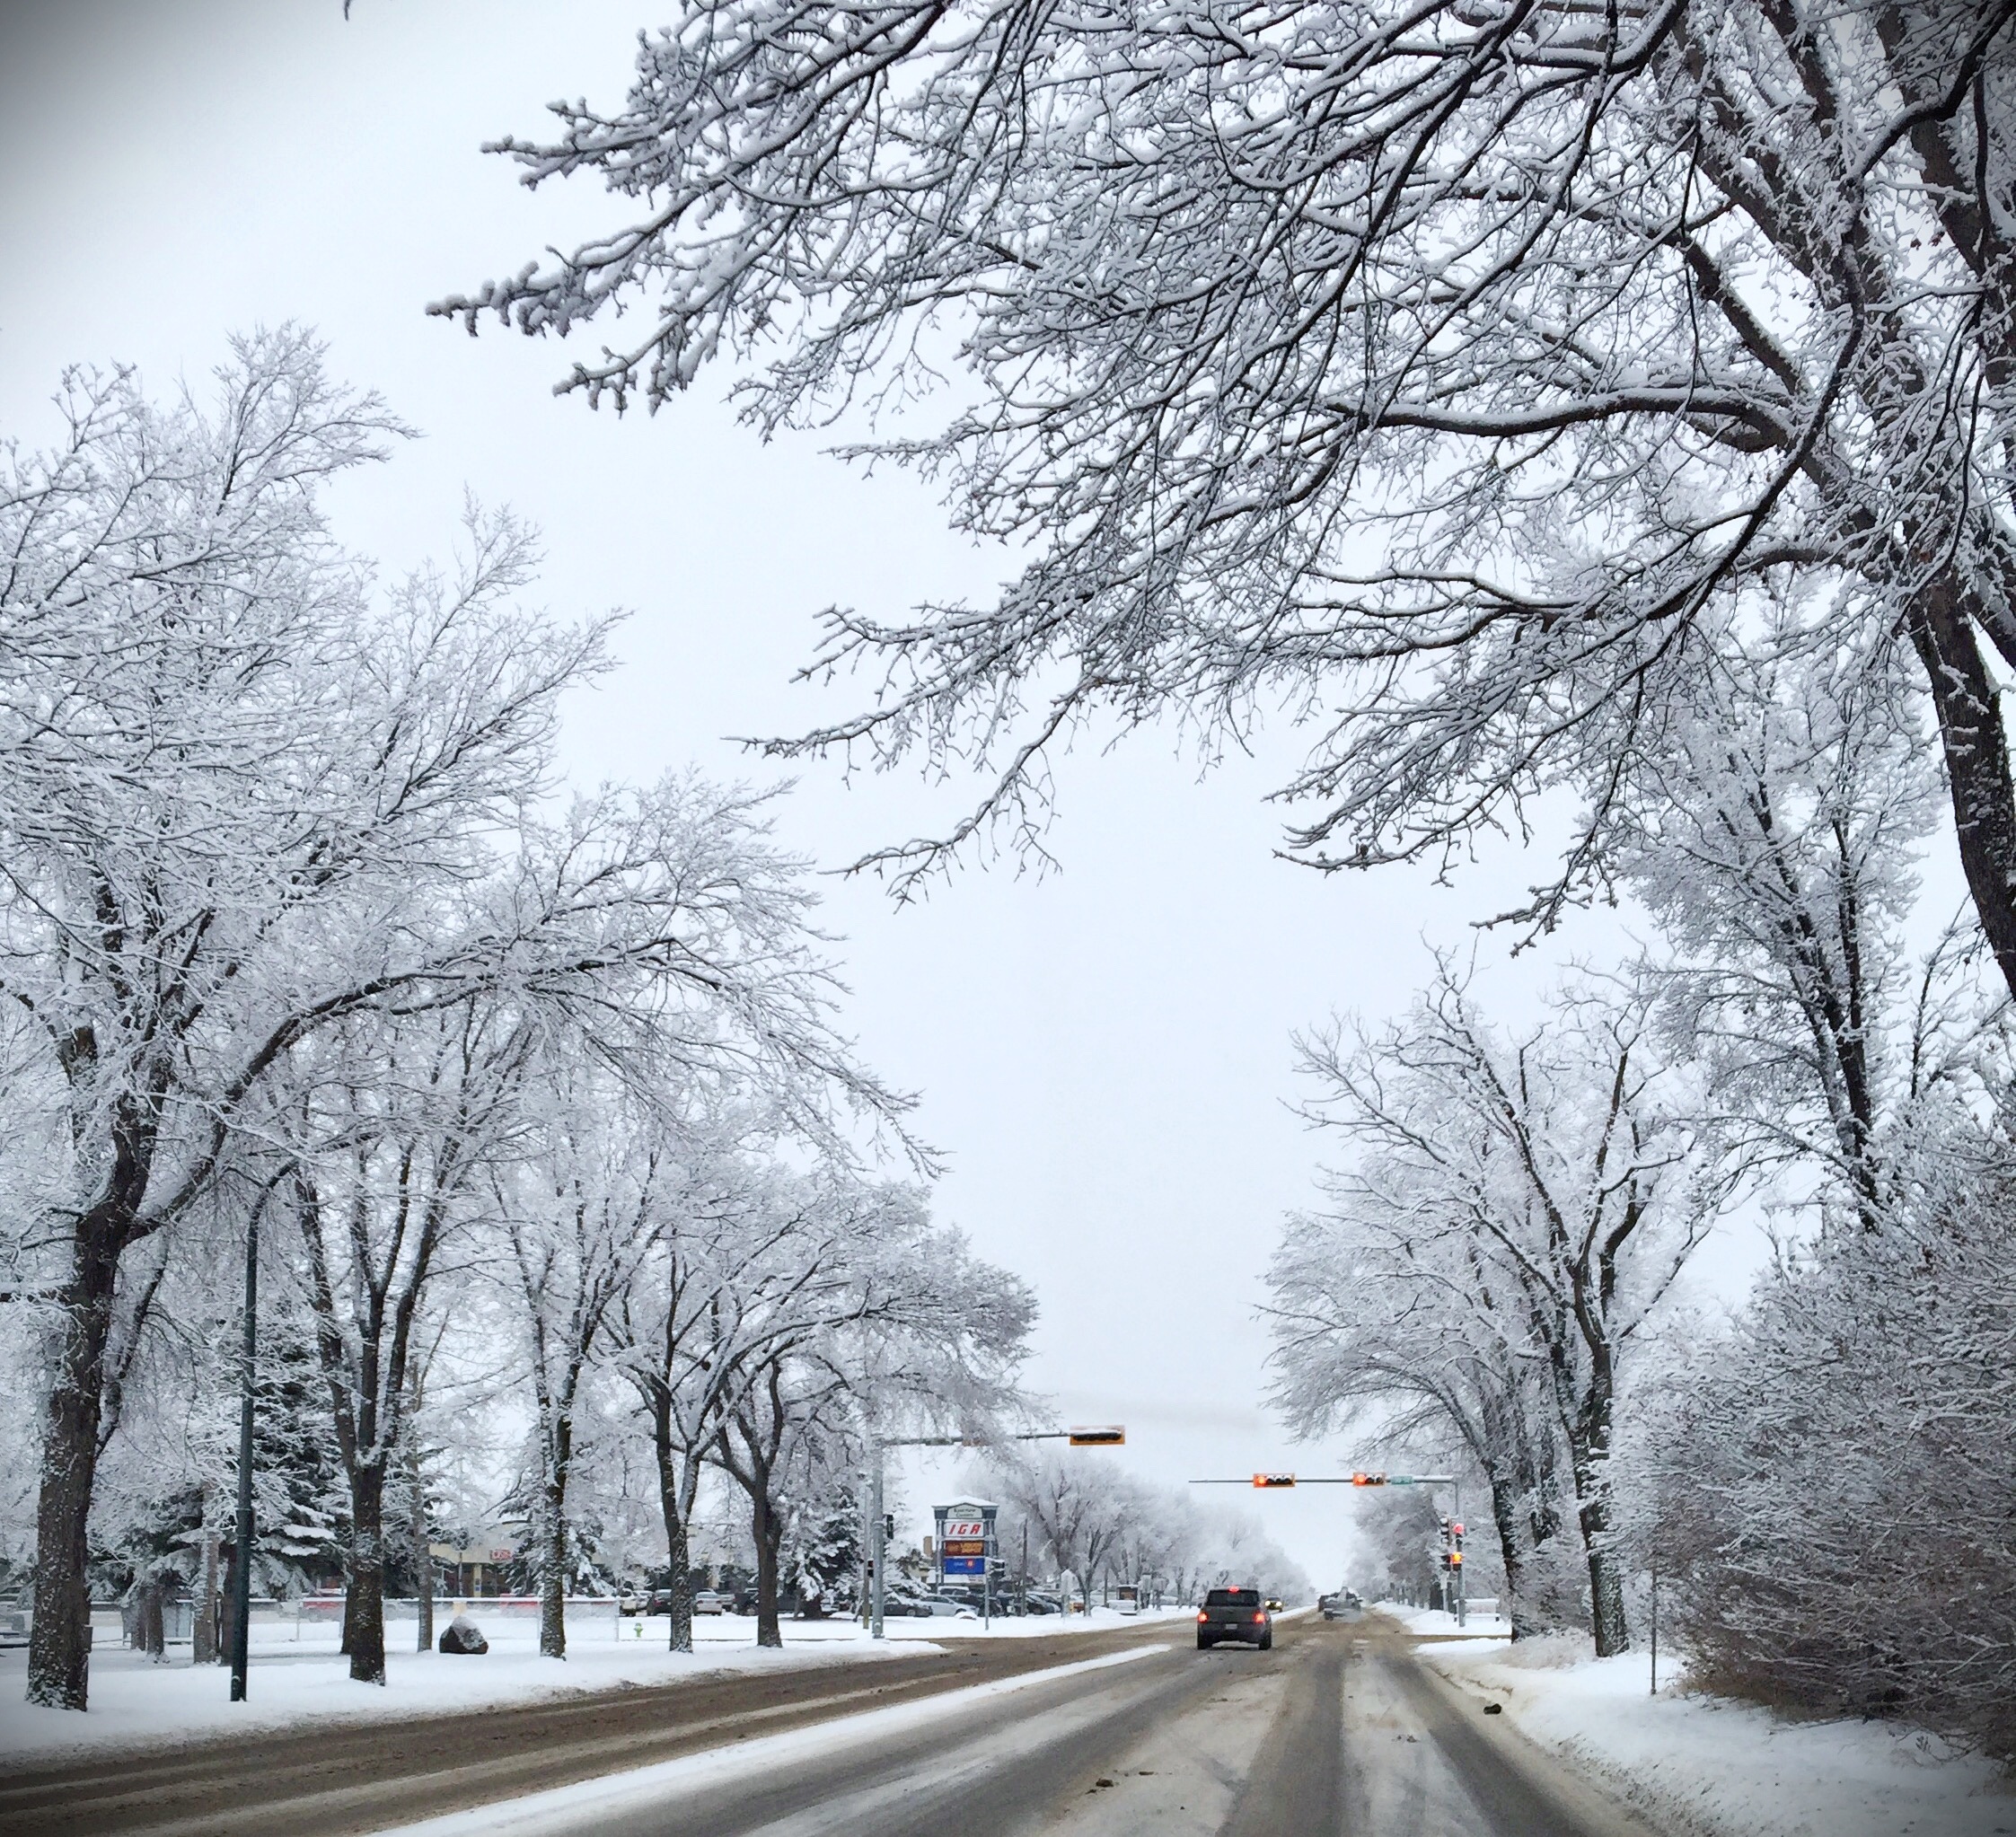
tree, branch, snow, cold, winter, frost, weather, monochrome, season, trees, blizzard, freezing, winter trees, atmospheric phenomenon, winter storm